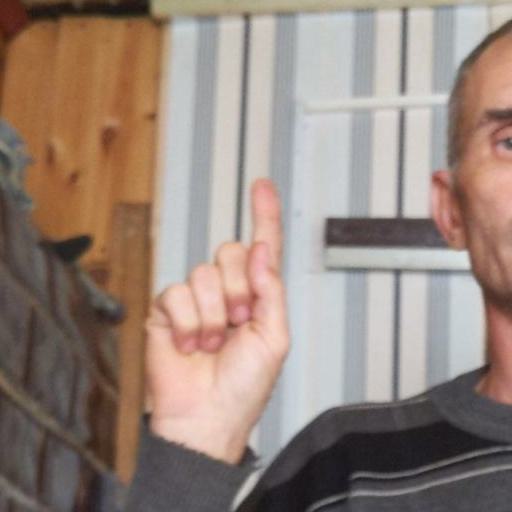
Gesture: one